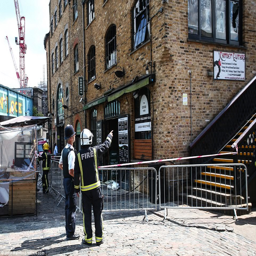
it is since the building went up in flames creating scenes that are said to have looked like something